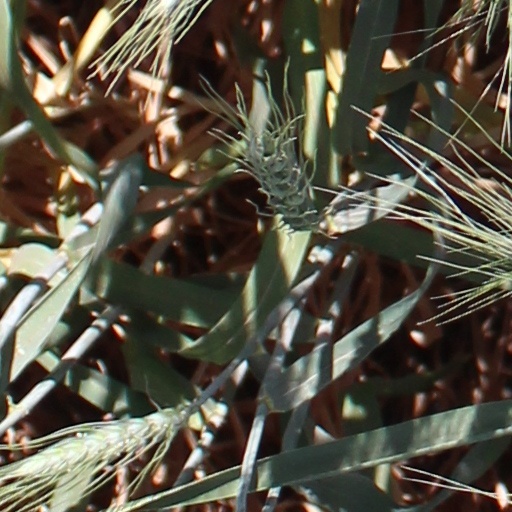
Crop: wheat